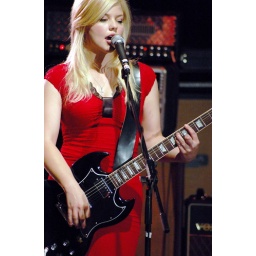
pic from the concert in the medicine hat college theater on sept 6, 2006